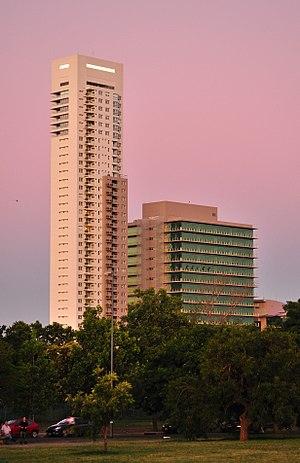
La Torre Embarcadero est un gratte-ciel résidentiel de Rosario, en Argentine. Il comprend 40 étages pour 112 mètres.